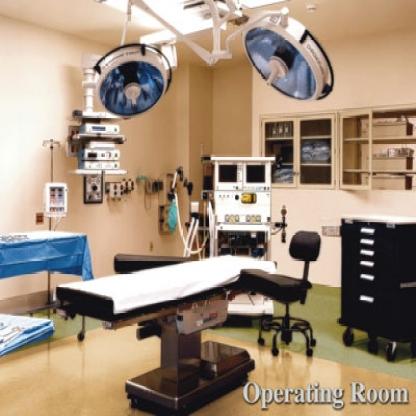
Scene: Indoor